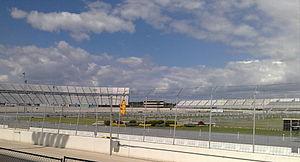
Le Dover 400 est la seconde course automobile de voitures type stock-car organisée par la NASCAR comptant pour le championnat des NASCAR Cup Series et se déroulant sur le Dover International Speedway de Dover dans l'État du Delaware aux États-Unis.